Knafeh

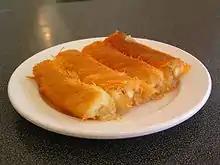
Mabruma ("twined") knafeh

Ibn Sayyar al-Warraq's tenth century Arabic cookbook, ("Book of Dishes"), which documented many recipes from Abbasid courts, does not mention or describe knafeh. However, it does feature a chapter on qatayif, an Arabic pancake dumpling dessert that originated in the Fatamid Empire. The 13th century anonymous cookbook, ("Book of Dishes from Maghreb and Al-Andalus"), however, gives a number of recipes for knafeh, which it describes as a pancake dumpling thinner that qatayif prepared on a flag pan. Some of the knafeh recipes in the cookbook call for layering the thin pancake with fresh cheese, baked, and topped with honey and rose syrup.